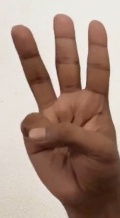
ASL sign: 6